Lisandro López (footballer, born 1983)

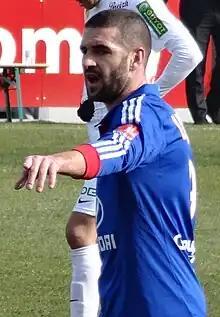
López playing for Lyon in 2013

Lisandro López (born 2 March 1983), sometimes known as simply Lisandro, is an Argentine former professional footballer. Primarily a striker, he was also capable of playing on the wings.